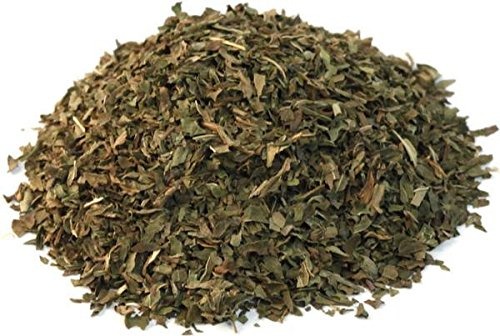
Item Name: Dried Mint Leaves by Its Delish, 10 lbs
Bullet Point 1: High Quality Dried Chopped Mint Leaves
Bullet Point 2: Ten Pounds (160 Oz) Bulk sealed bag Its Delish brand
Bullet Point 3: Enhance your culinary experience with hearty flavor, deep color and vibrant aroma
Bullet Point 4: Great with meats, fruit desserts, specialty drinks and teas etc. excellent for garnish
Bullet Point 5: Certified Kosher OU, Manufactured in the USA, 100% Natural, non-GMO, no MSG, non-irradiated, Gluten free
Product Description: High Quality Dried Chopped Mint Leaves.<p></p>It's Delish was established in 1992 and is located in North Hollywood, California. It's Delish is a food manufacturer and distributor who produces over 500 gourmet food products including licorice, sour belts, taffies, caramels, Jordan almonds, chocolates, nuts, fruits, trail mixes, spices, and the spice blends. It's Delish also produces organics and all natural products. We give you the oppertunity to order from the factory direct!<p></p>It’s Delish! prides itself on the four pillars that are at the foundation of everything we do.<p></p>Innovation Quality Value Service
Value: 10.0
Unit: Ounce

Price: 72.99